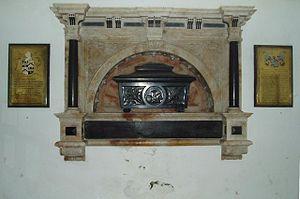
Augustus Henry Lane Fox Pitt Rivers est un officier, anthropologue et archéologue britannique, considéré comme le père de l'archéologie scientifique.